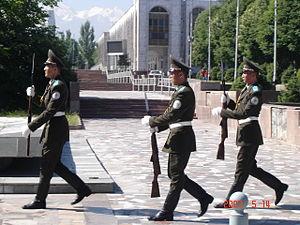
Les forces armées kirghizes sont constituées d'une armée de terre, d'une armée de l'air et de garde-frontières. Elles ont un budget de 1,4 milliard de soms en 2007 selon l'International Institute for Strategic Studies. Le commandant en chef des forces armées est le président.